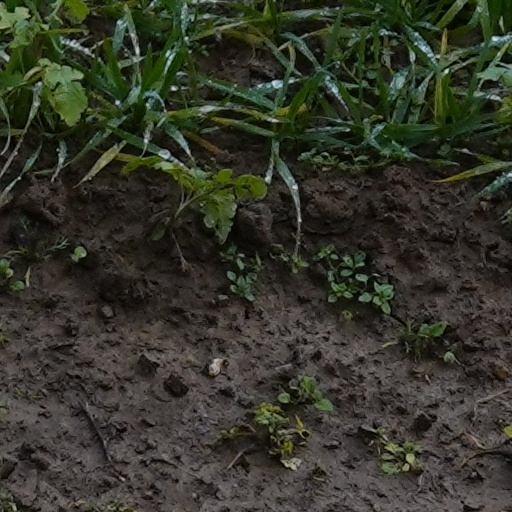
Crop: wheat